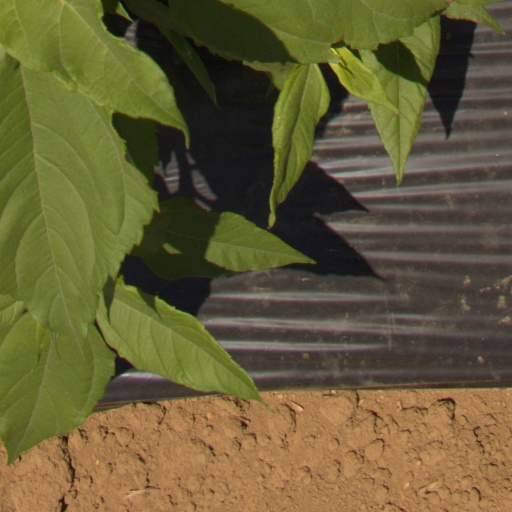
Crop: Jerusalem artichoke